Moldova in the Eurovision Song Contest 2015

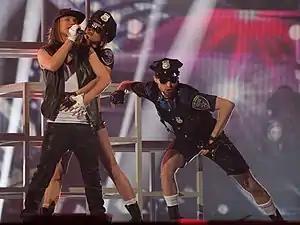
Eduard Romanyuta during a rehearsal before the first semi-final

Eduard Romanyuta took part in technical rehearsals on 11 and 15 May, followed by dress rehearsals on 18 and 19 May. This included the jury show on 18 May where the professional juries of each country watched and voted on the competing entries.